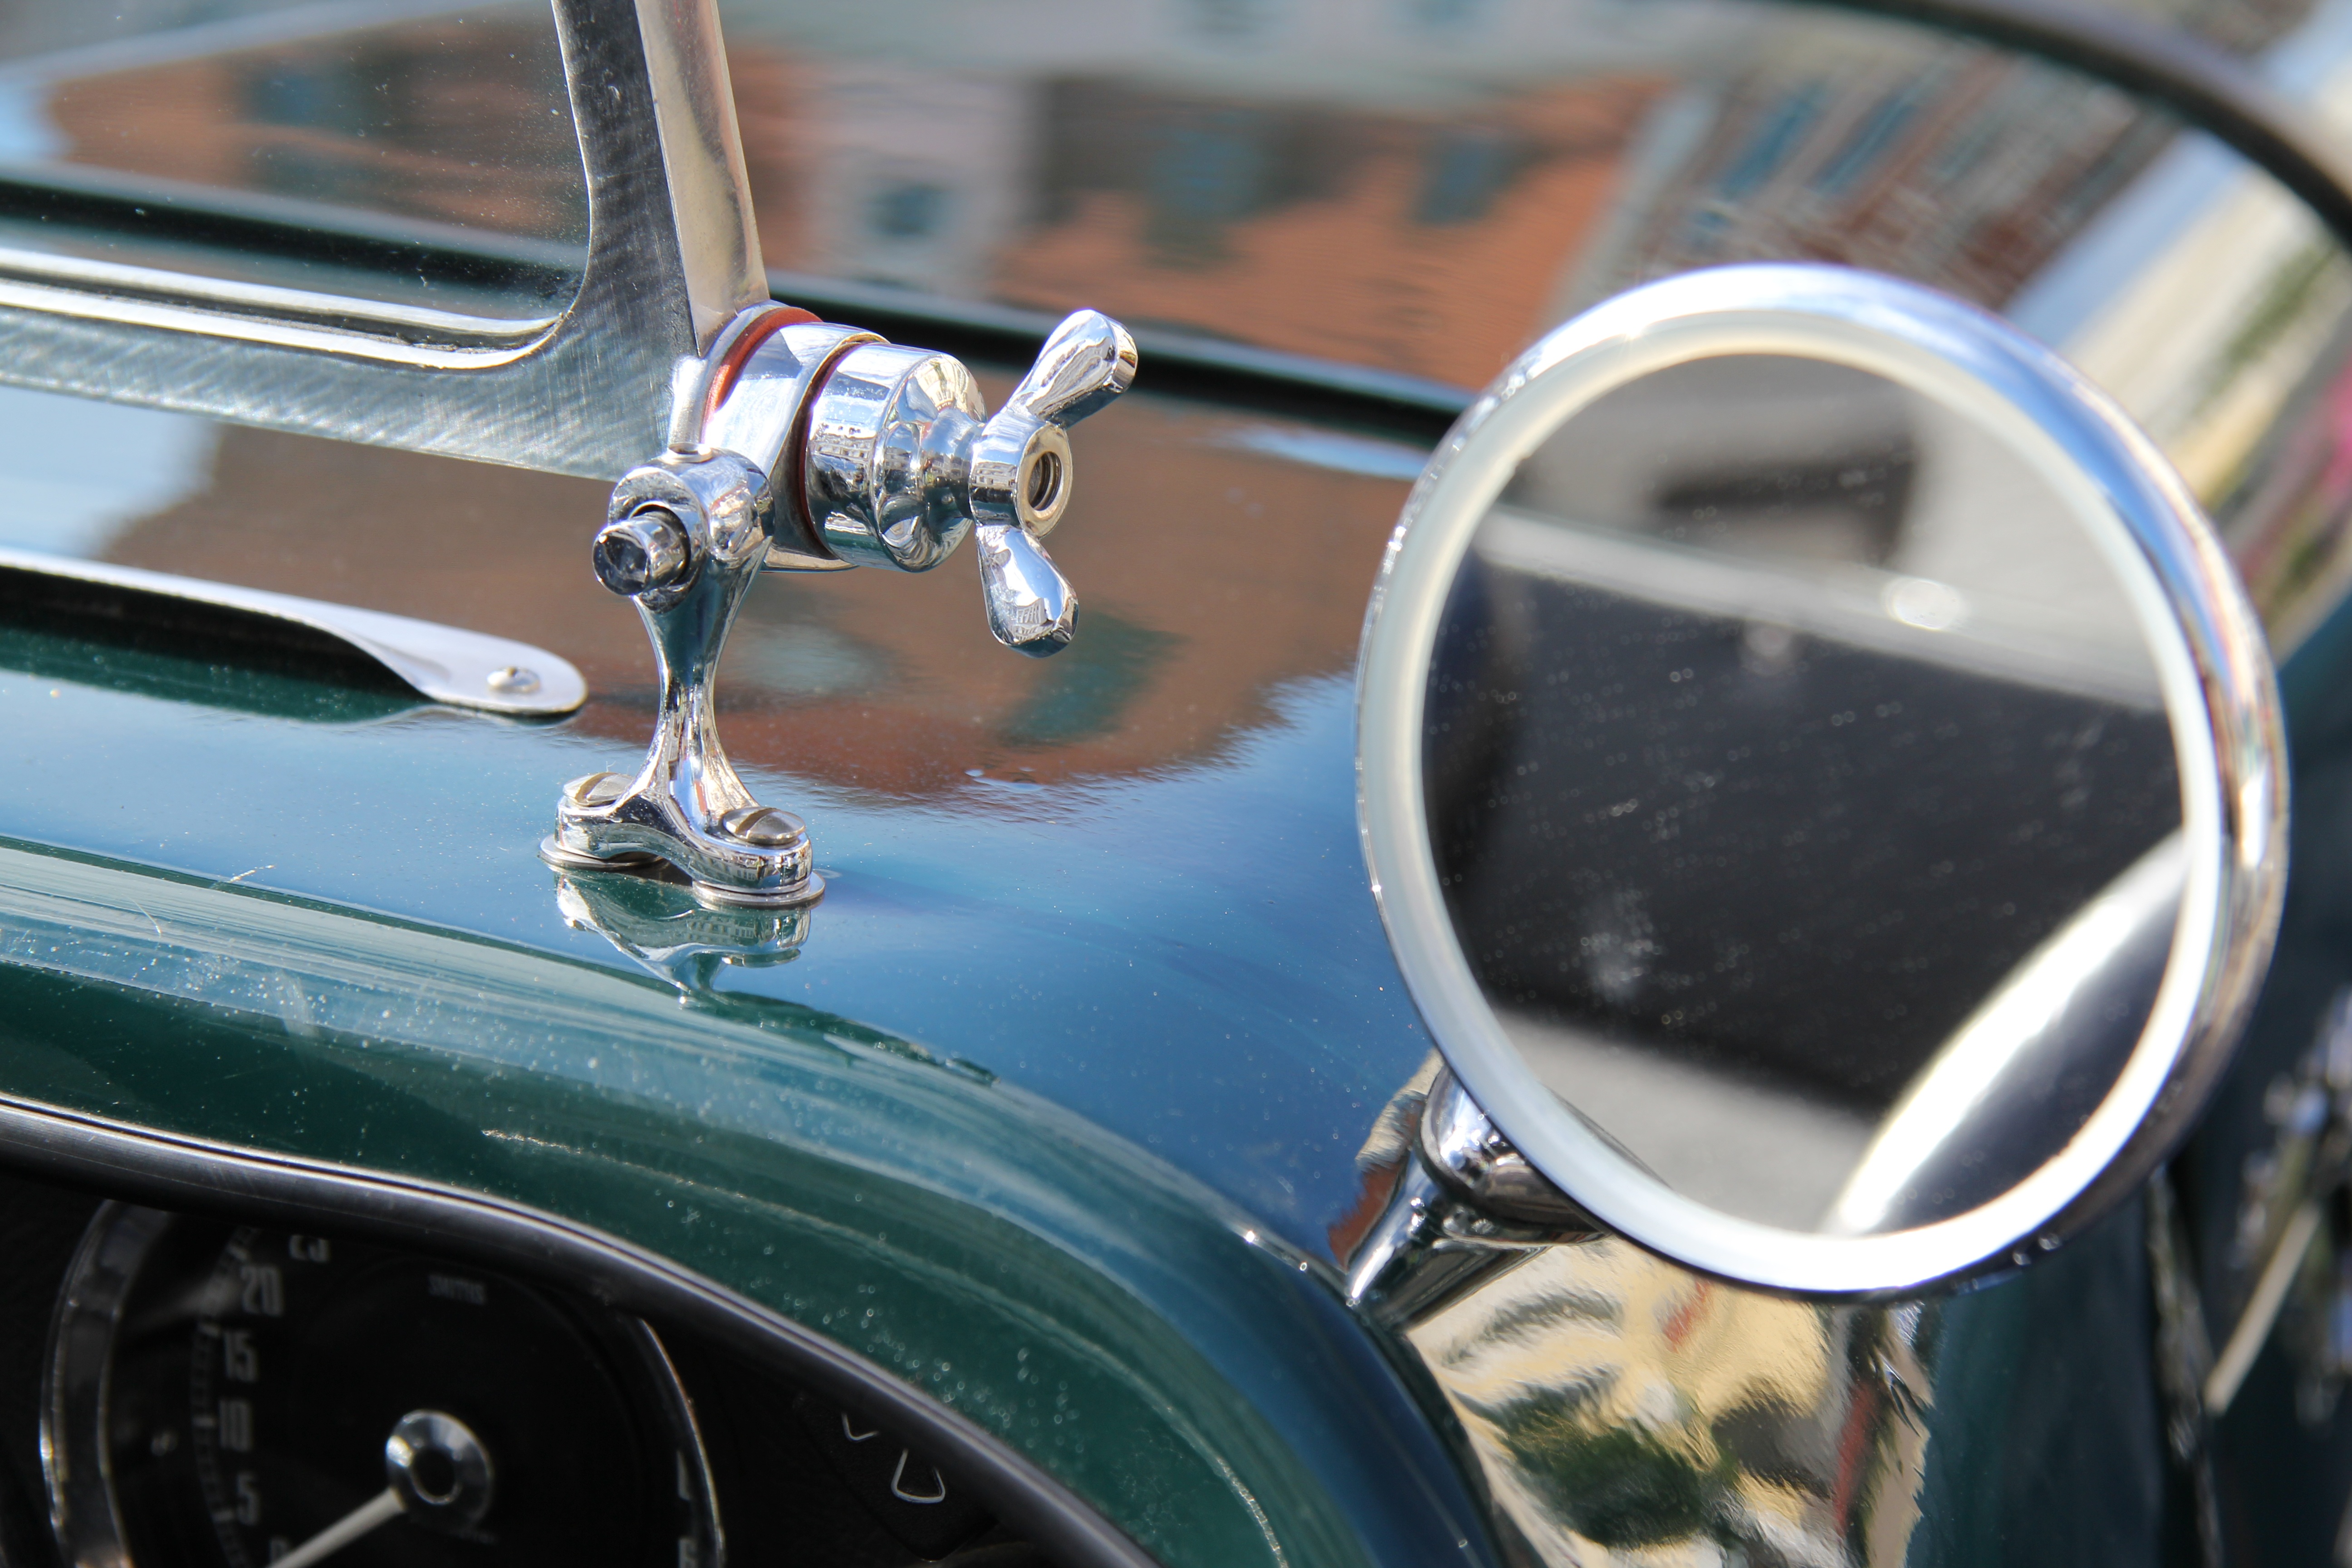
car, wheel, glass, vehicle, motorcycle, auto, motor vehicle, vintage car, mini cooper, cooper, mirror, classic, mirroring, antique car, rear mirror, land vehicle, caprio, side mirror, automobile make, automotive exterior, automotive design, luxury vehicle